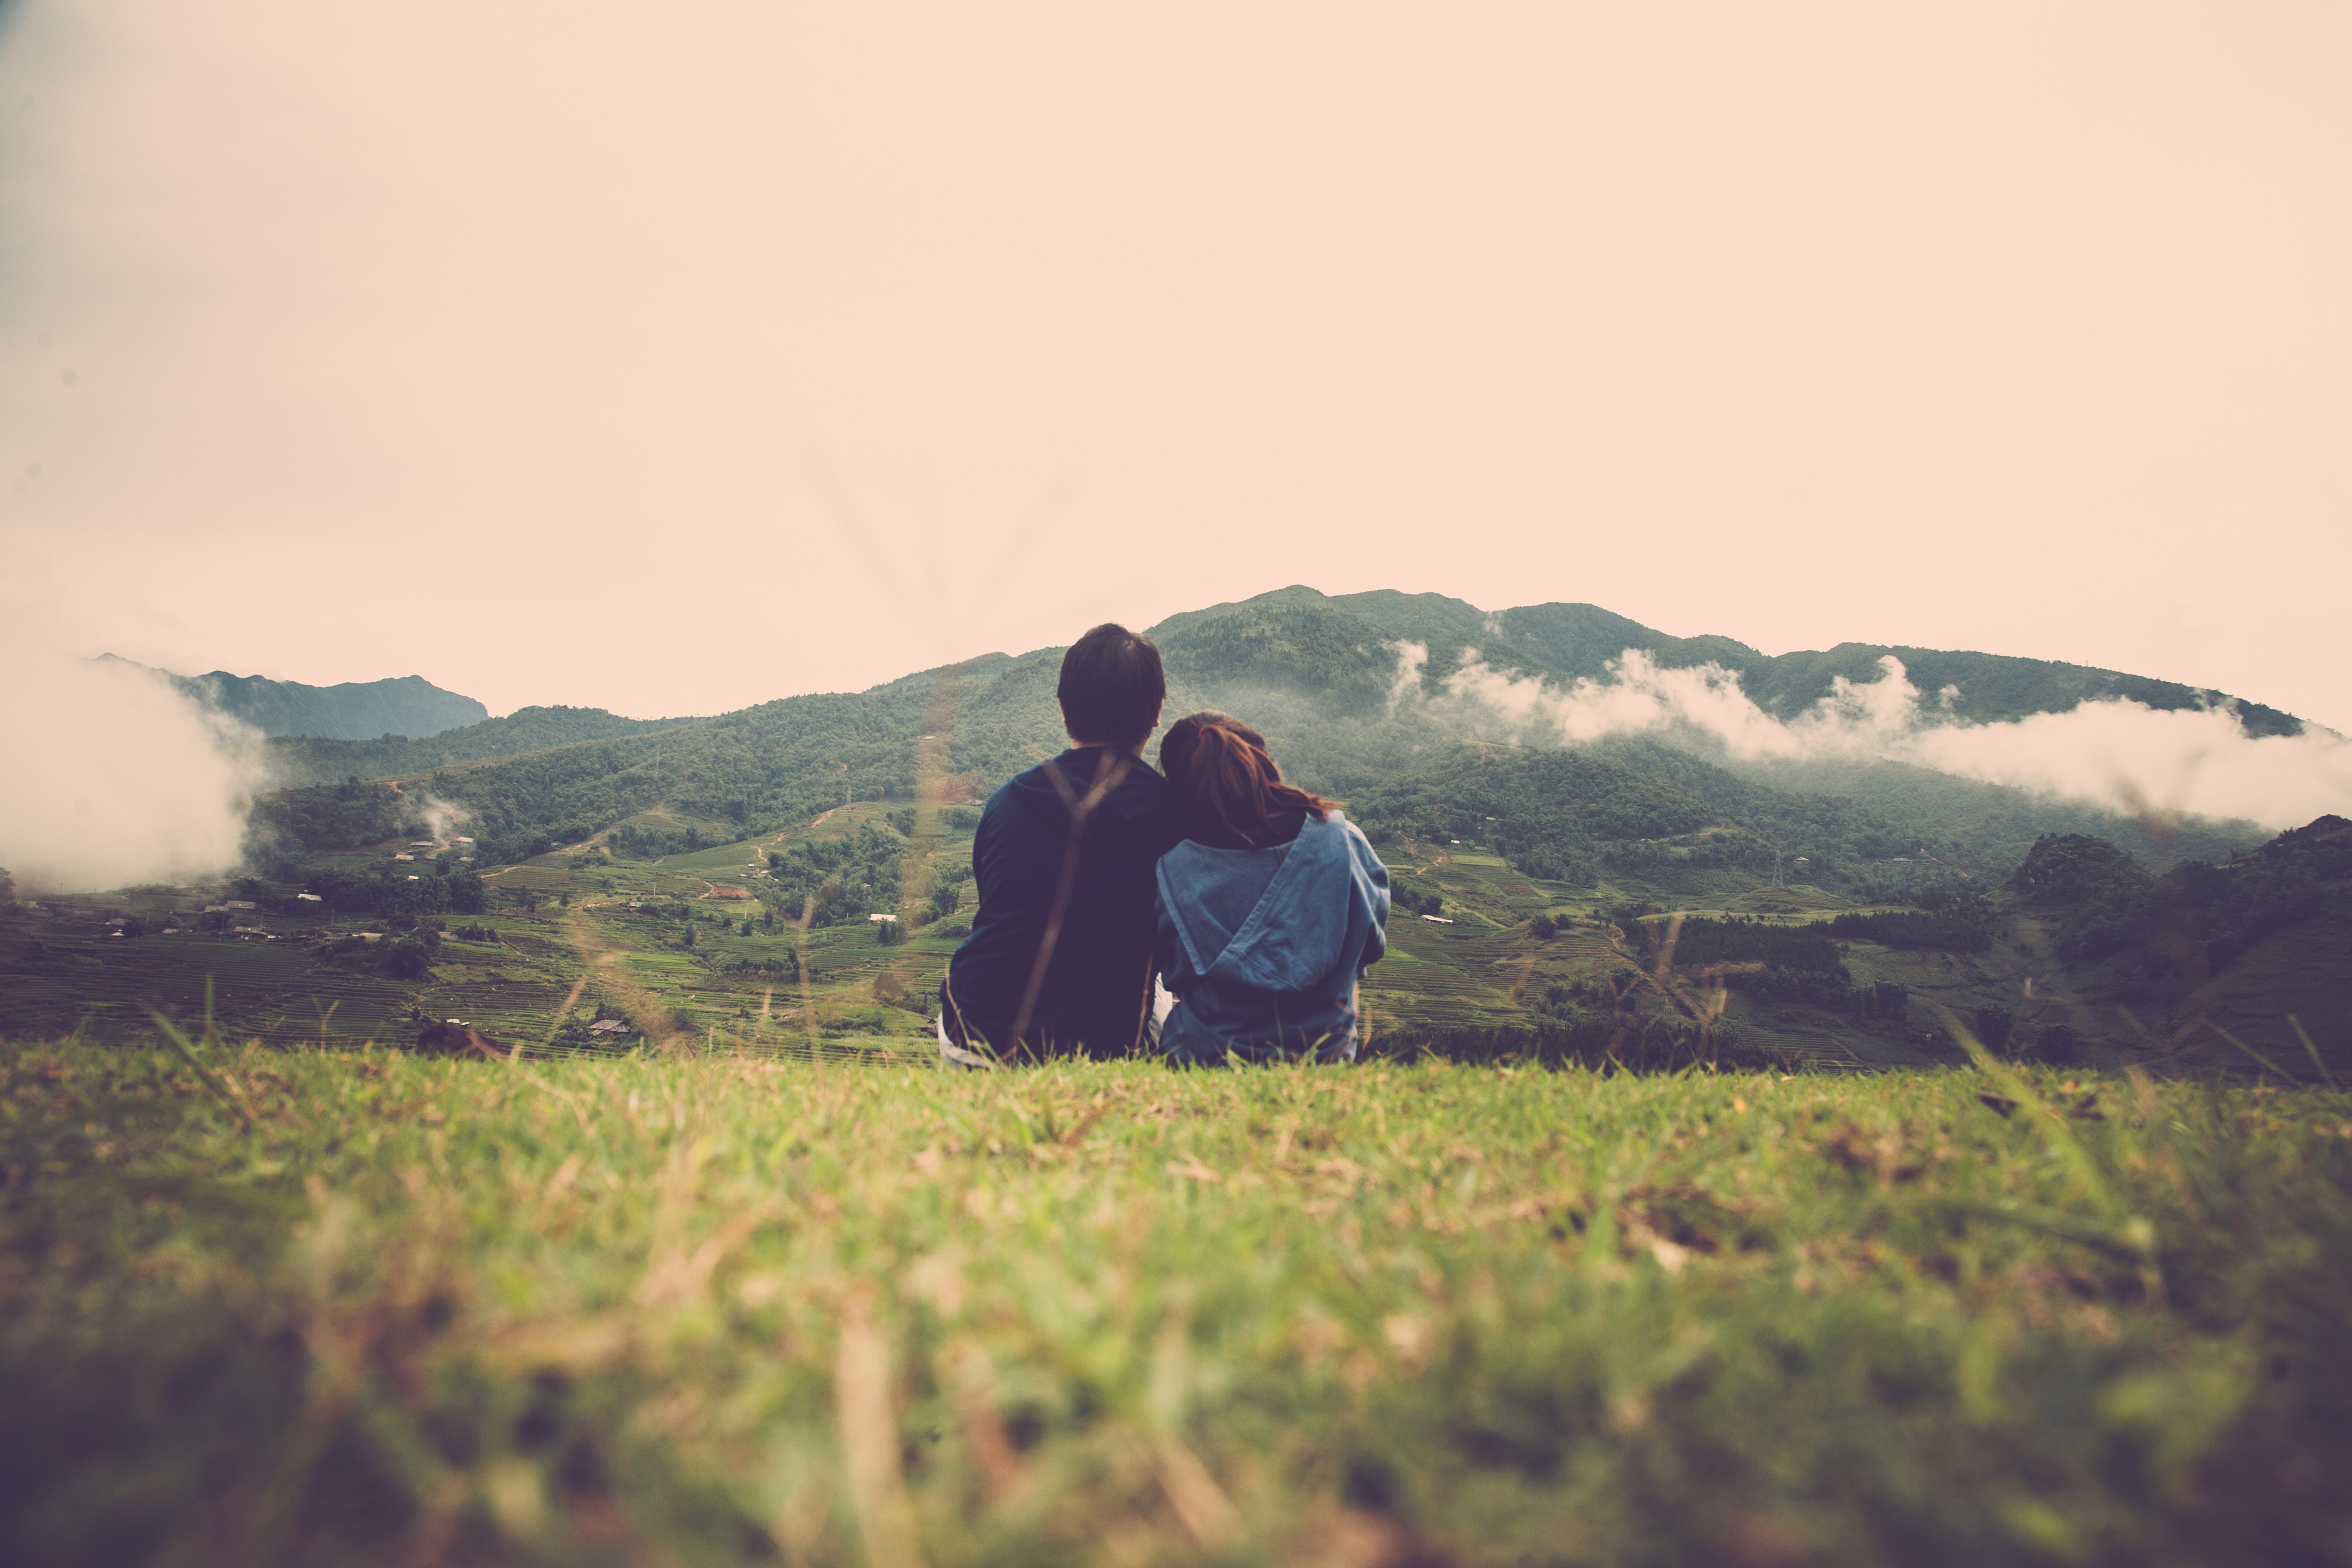
nature, grass, horizon, mountain, sky, photography, sunlight, morning, hill, photograph, rural area, atmospheric phenomenon, mountainous landforms